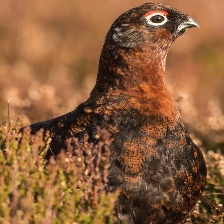
Species: WILLOW PTARMIGAN
Scientific name: LAGOPUS LAGOPUS